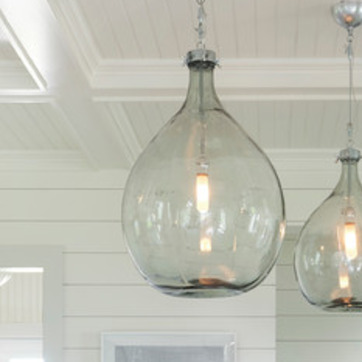
Material: glass